Bruno Henrique (footballer, born 1990)

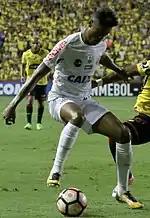
Bruno Henrique playing for Santos in 2017.

On 23 January 2017, Bruno Henrique joined Santos back in his home country, after an € 4 million offer was accepted by Wolfsburg. He was officially announced at his new club four days later, signing a four-year contract.